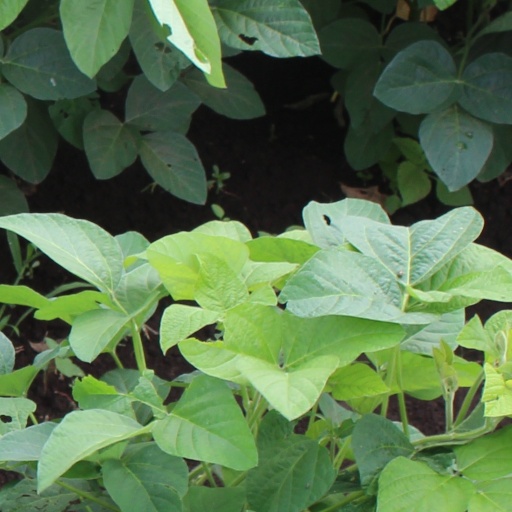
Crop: soybean